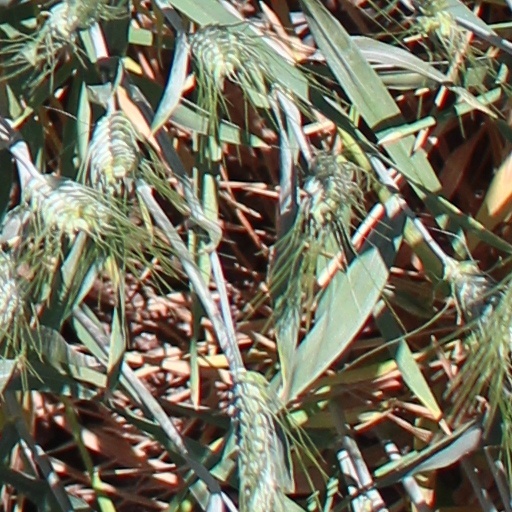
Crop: wheat